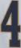
Number: 4